HMAS Melbourne (1912)

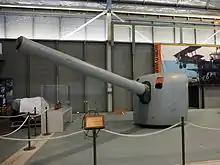
One of HMAS "Melbourne"s 6-inch guns on display at the Fleet Air Arm Museum in 2015

On 9 February 1928, "Melbourne" commenced her last voyage to England, where she arrived on 12 April. "Melbourne" was decommissioned for the final time on 23 April, with her ship's company assigned to the new heavy cruiser . The ship was sold to the Alloa Shipbreaking Company on 8 December for 25,000 pounds. The cruiser was transported to Birkenhead, and was broken up over the course of 1929.